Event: Nepal Earthquake
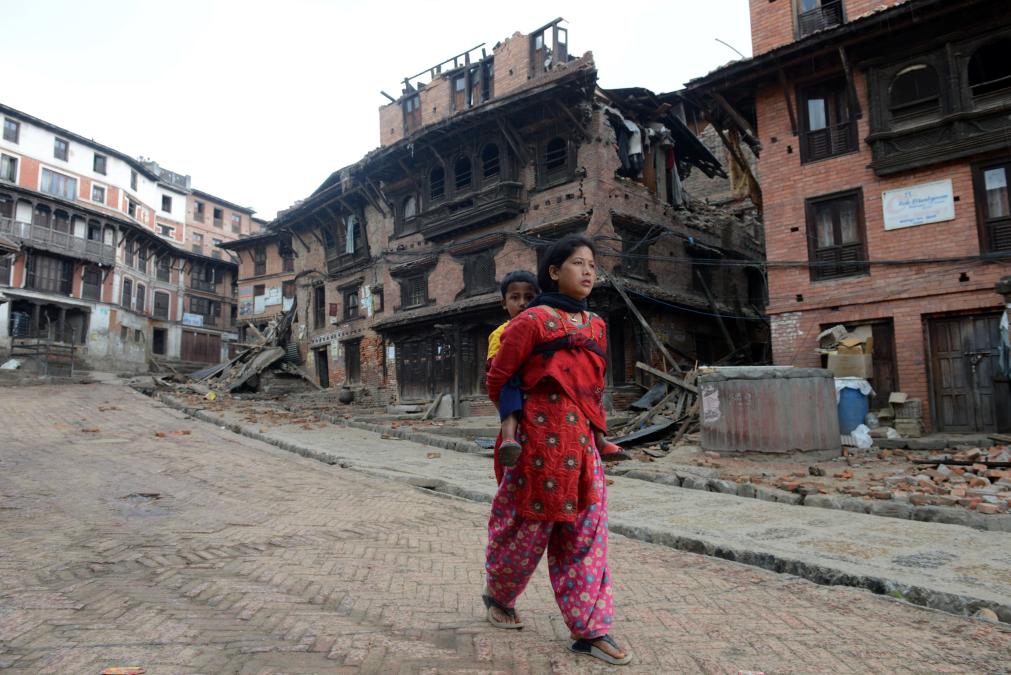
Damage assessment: damage